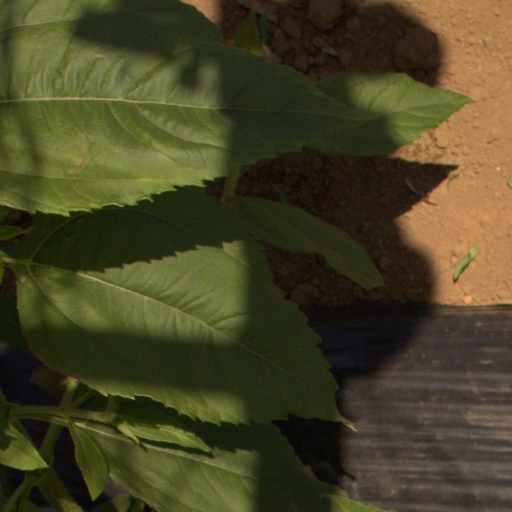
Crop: Jerusalem artichoke